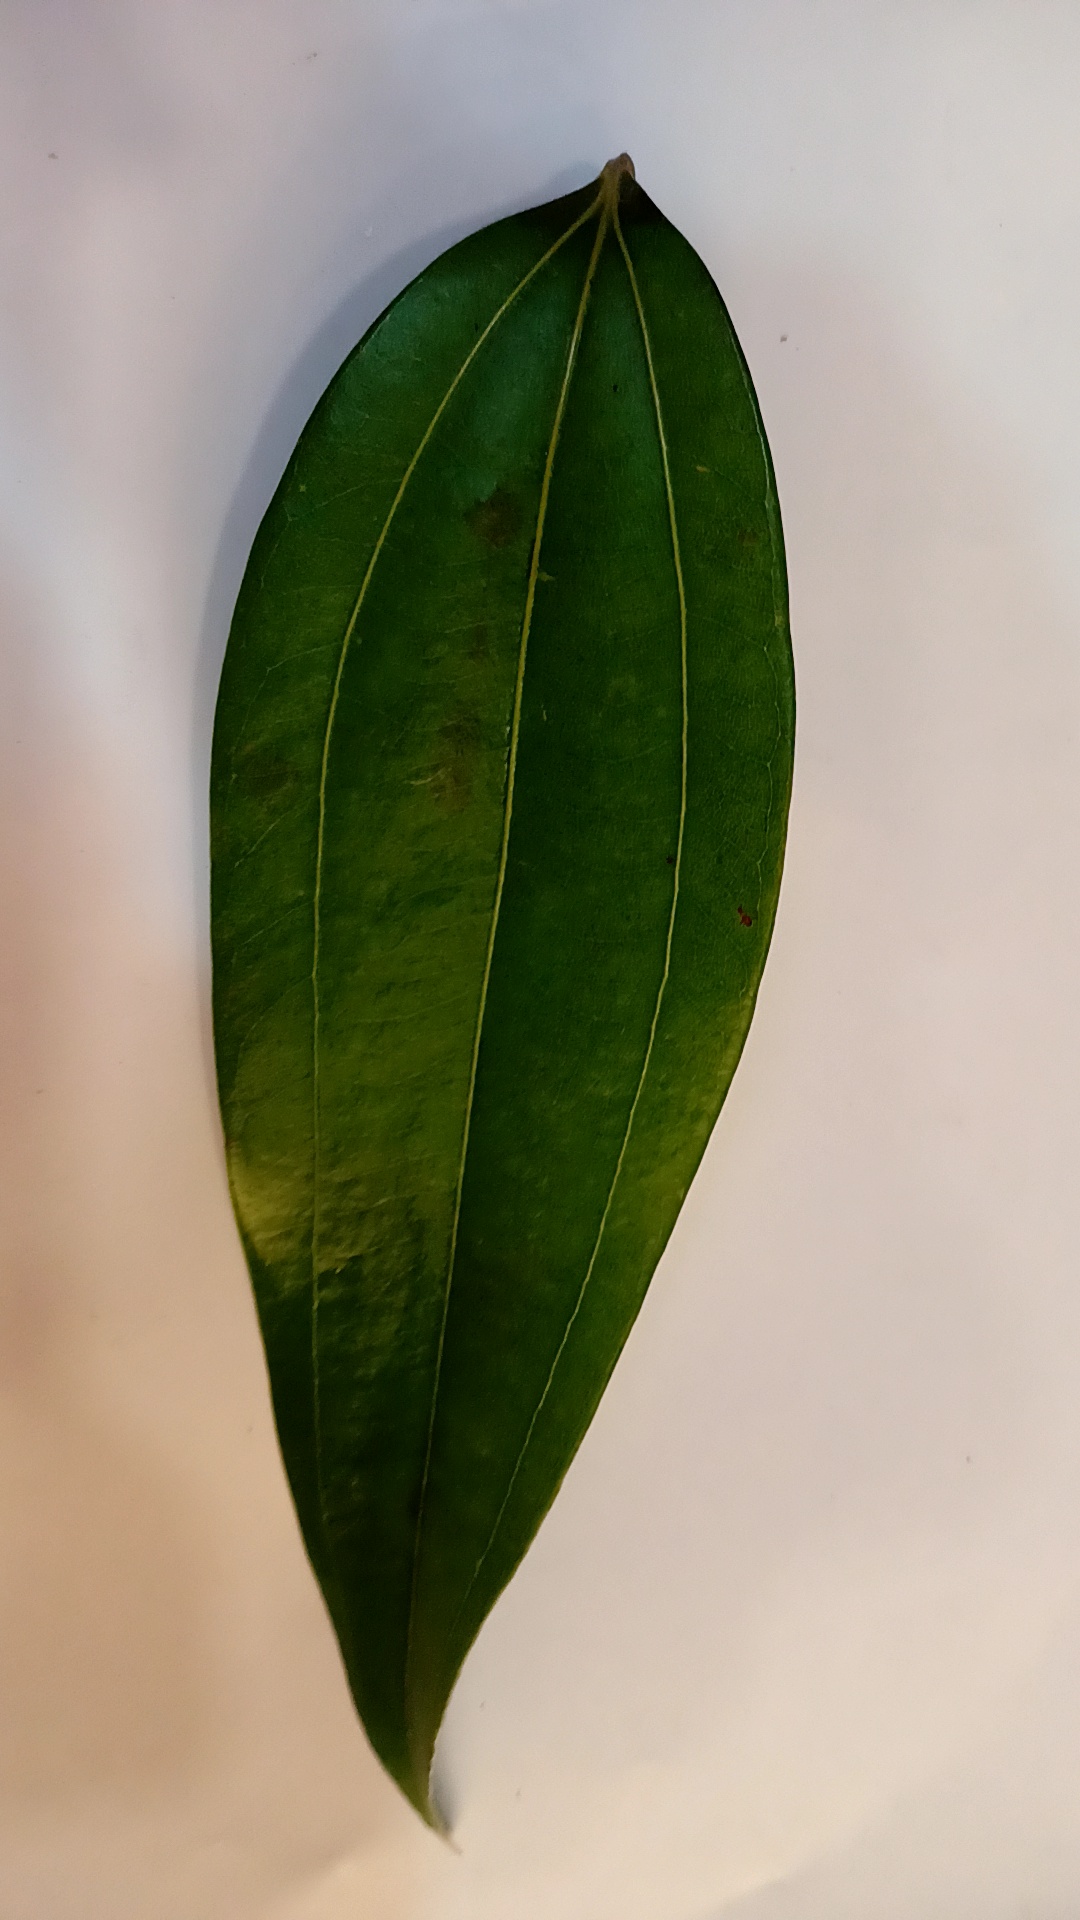
Label: Healthy